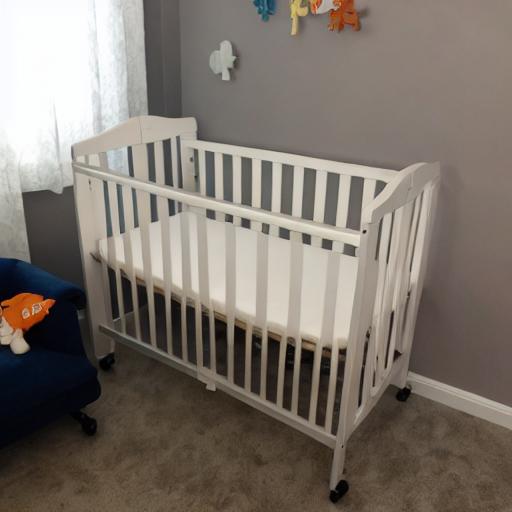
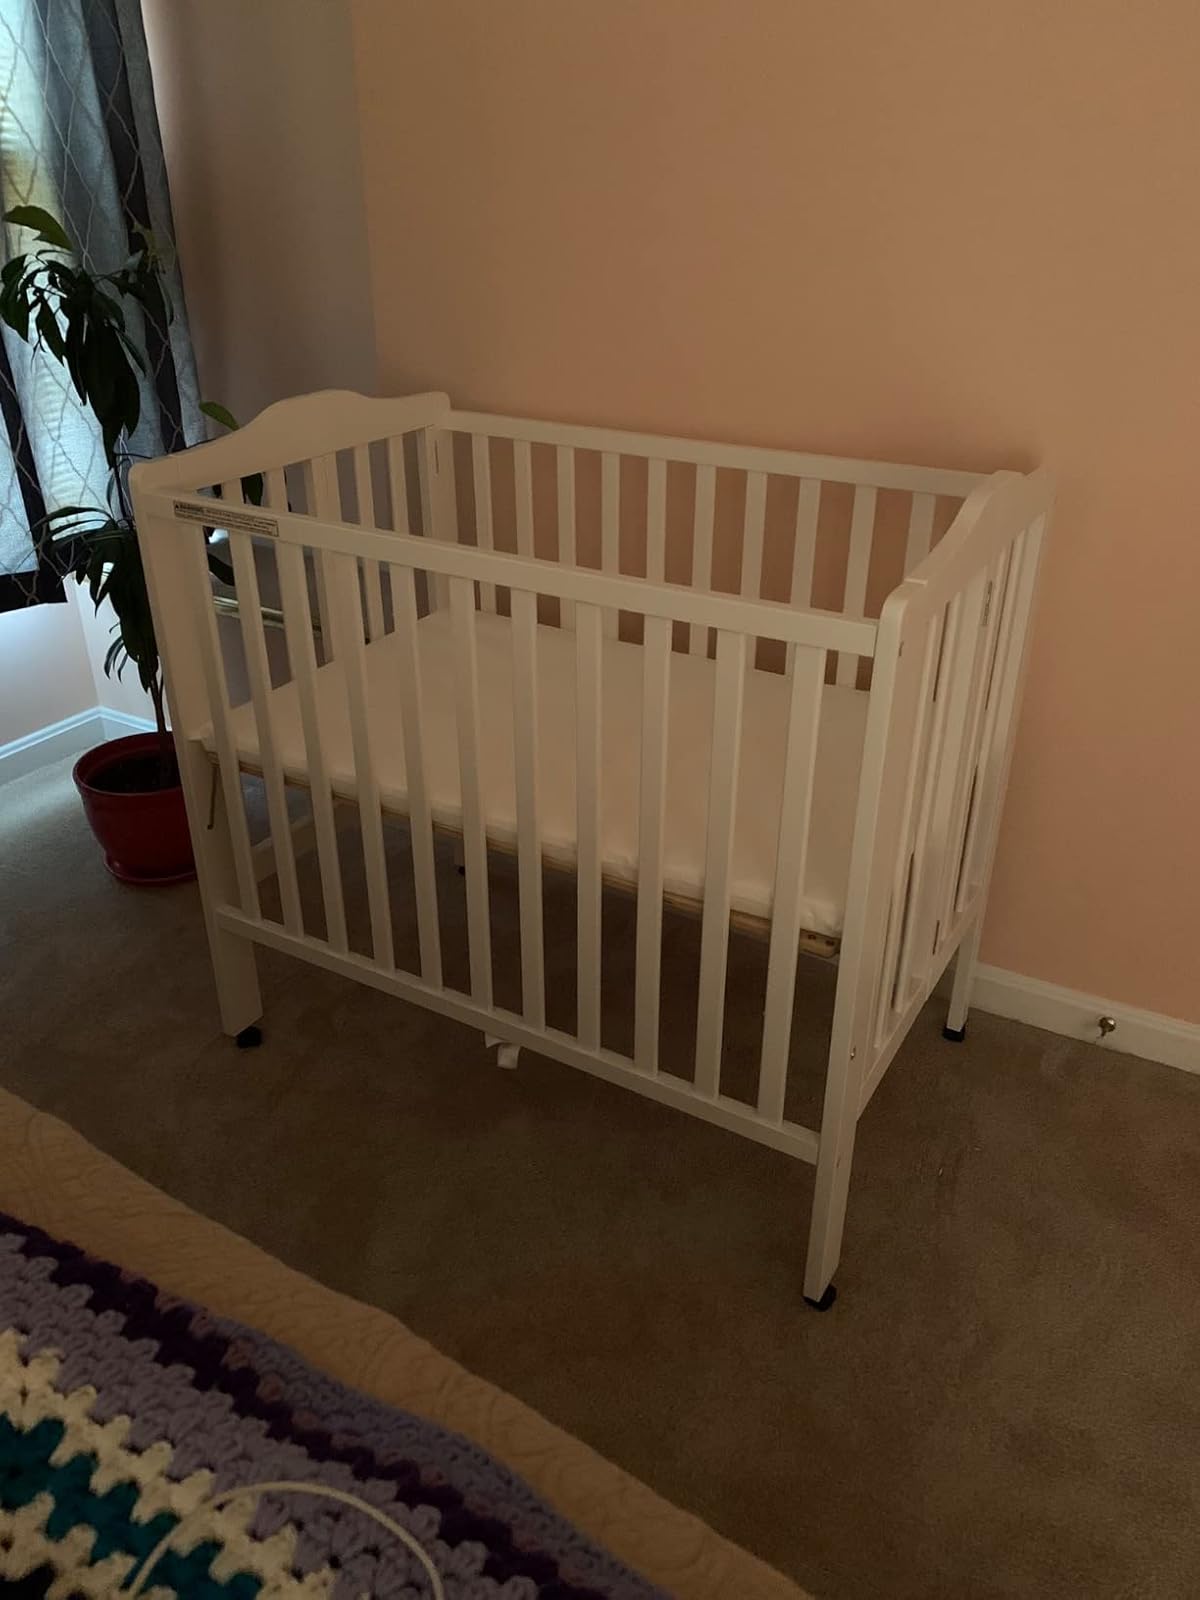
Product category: products_crib
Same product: no